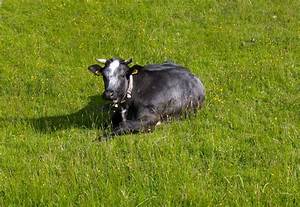
Label: cow